History of Georgetown University

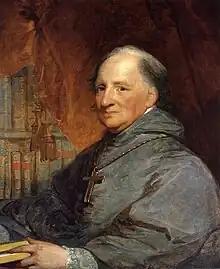
A painting of an elderly, balding, priest wearing a gray robe and a large cross necklace sits, facing left, in front of a brown curtain and bookshelf.

After returning in 1774 to live on the Rock Creek in Maryland, Carroll established Saint John the Evangelist Church, in Silver Spring, Maryland. In 1776, his cousin, Charles Carroll, a signer of the Declaration of Independence, invited John to join him, Samuel Chase, and Benjamin Franklin in traveling to Quebec and attempt to persuade the French Canadian population to join the revolution. The mission was unsuccessful, but John Carroll's association with Benjamin Franklin proved useful. In 1784, Franklin, as ambassador to France, recommended Carroll to the papal nuncio in Paris as the head of the Catholic Church in America, and on June 9, 1784, Carroll was anointed "Superior of Missions in the United States of North America". On November 6, 1789, Carroll's authority was confirmed after being elected by the clergy as the first Bishop of Baltimore.